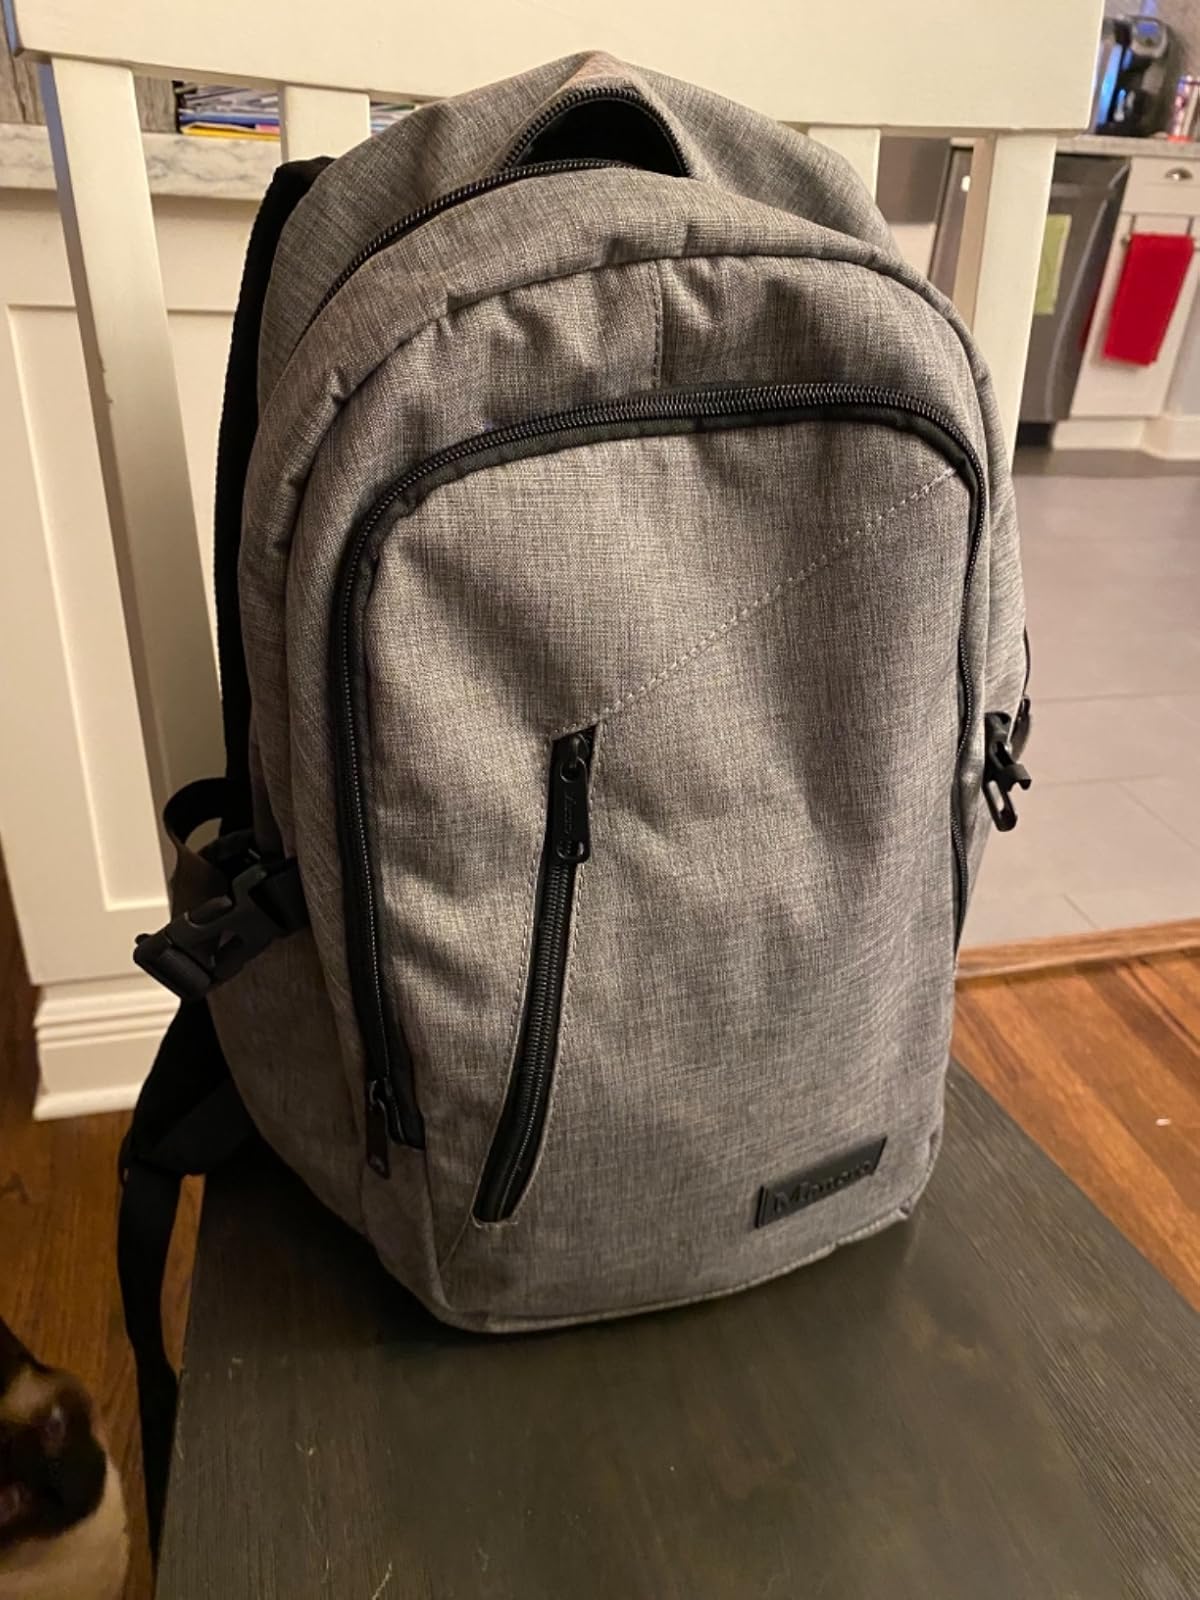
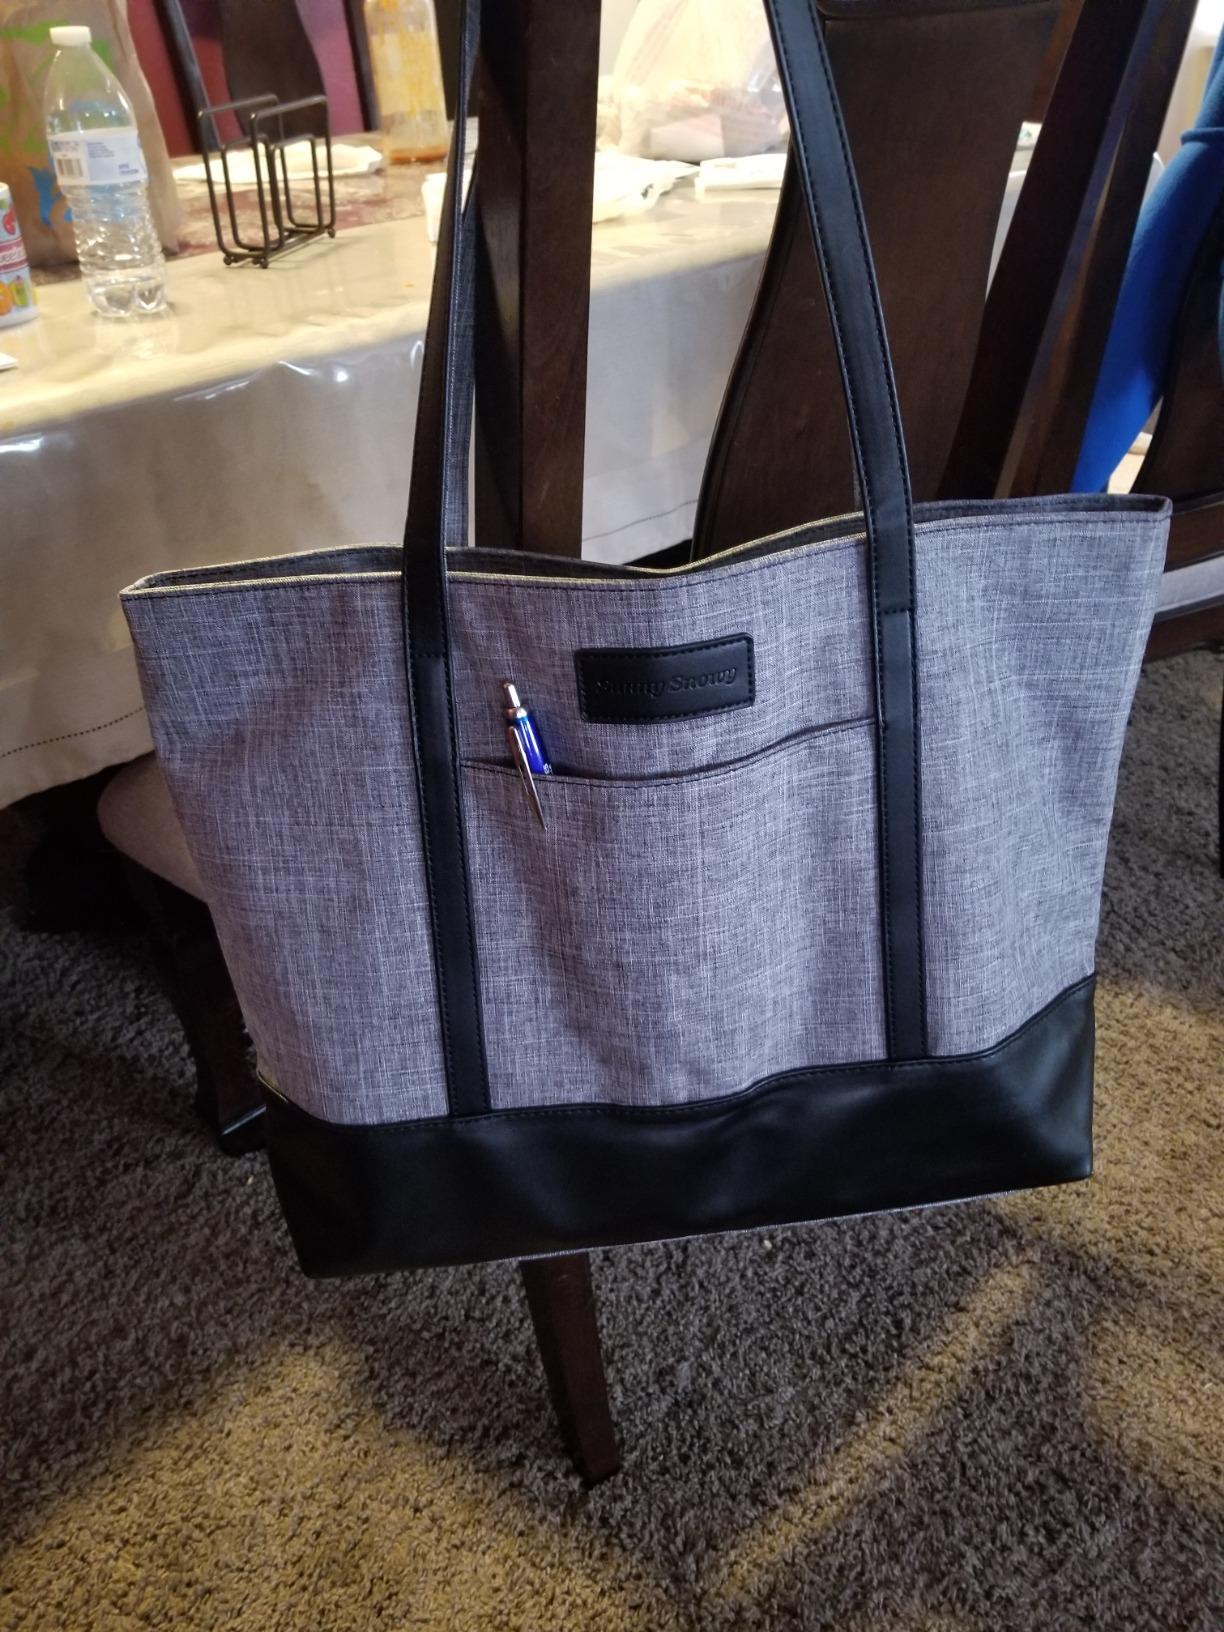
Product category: bag
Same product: no